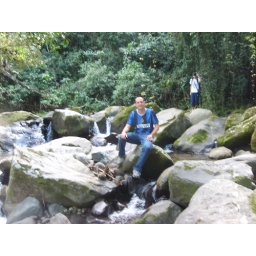
sitting on rock in river